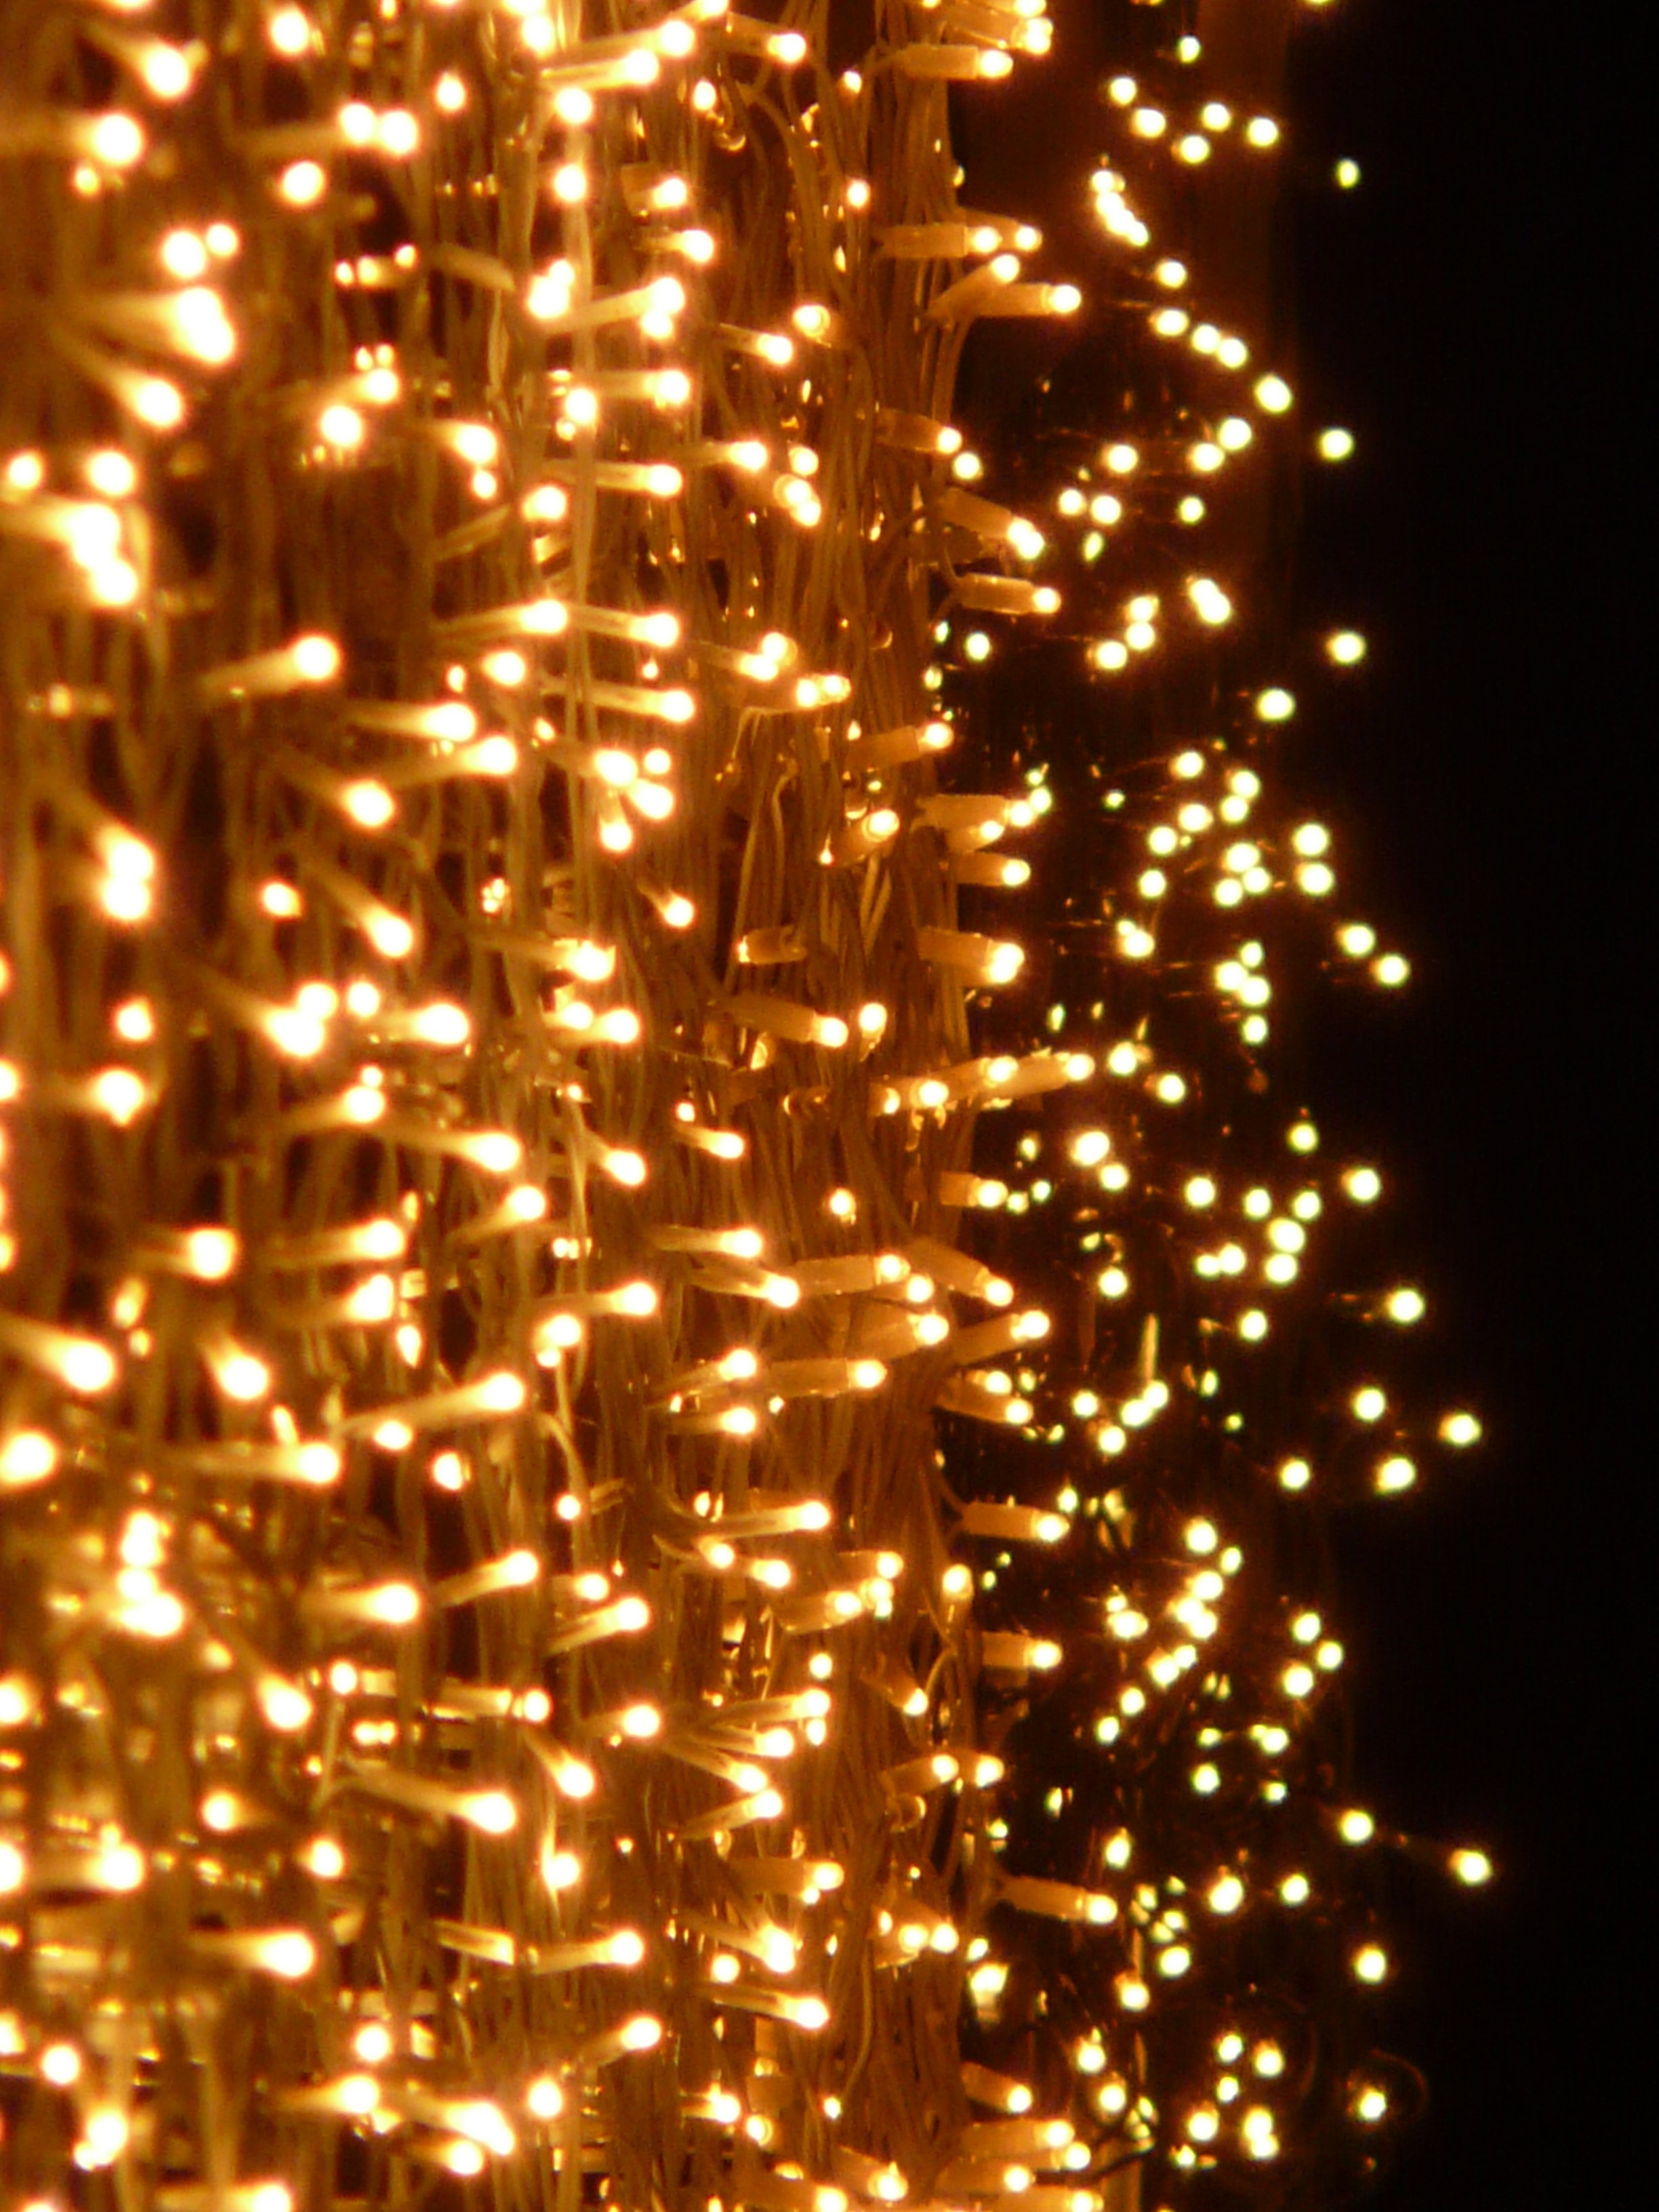
light, sparkler, lamp, yellow, lighting, christmas tree, christmas decoration, lamps, hell, lichterkette, christmas lights